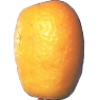
Label: kumquats